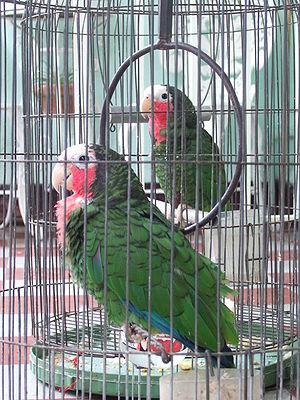
Les Psittaciformes sont un ordre d’oiseaux tropicaux connus, par exemple, sous les termes génériques de perroquets, perruches, cacatoès, loris ou conures, ces termes désignant également plus particulièrement certaines espèces. Ils possèdent des caractères très marqués et assez homogènes qui permettent de les identifier facilement.